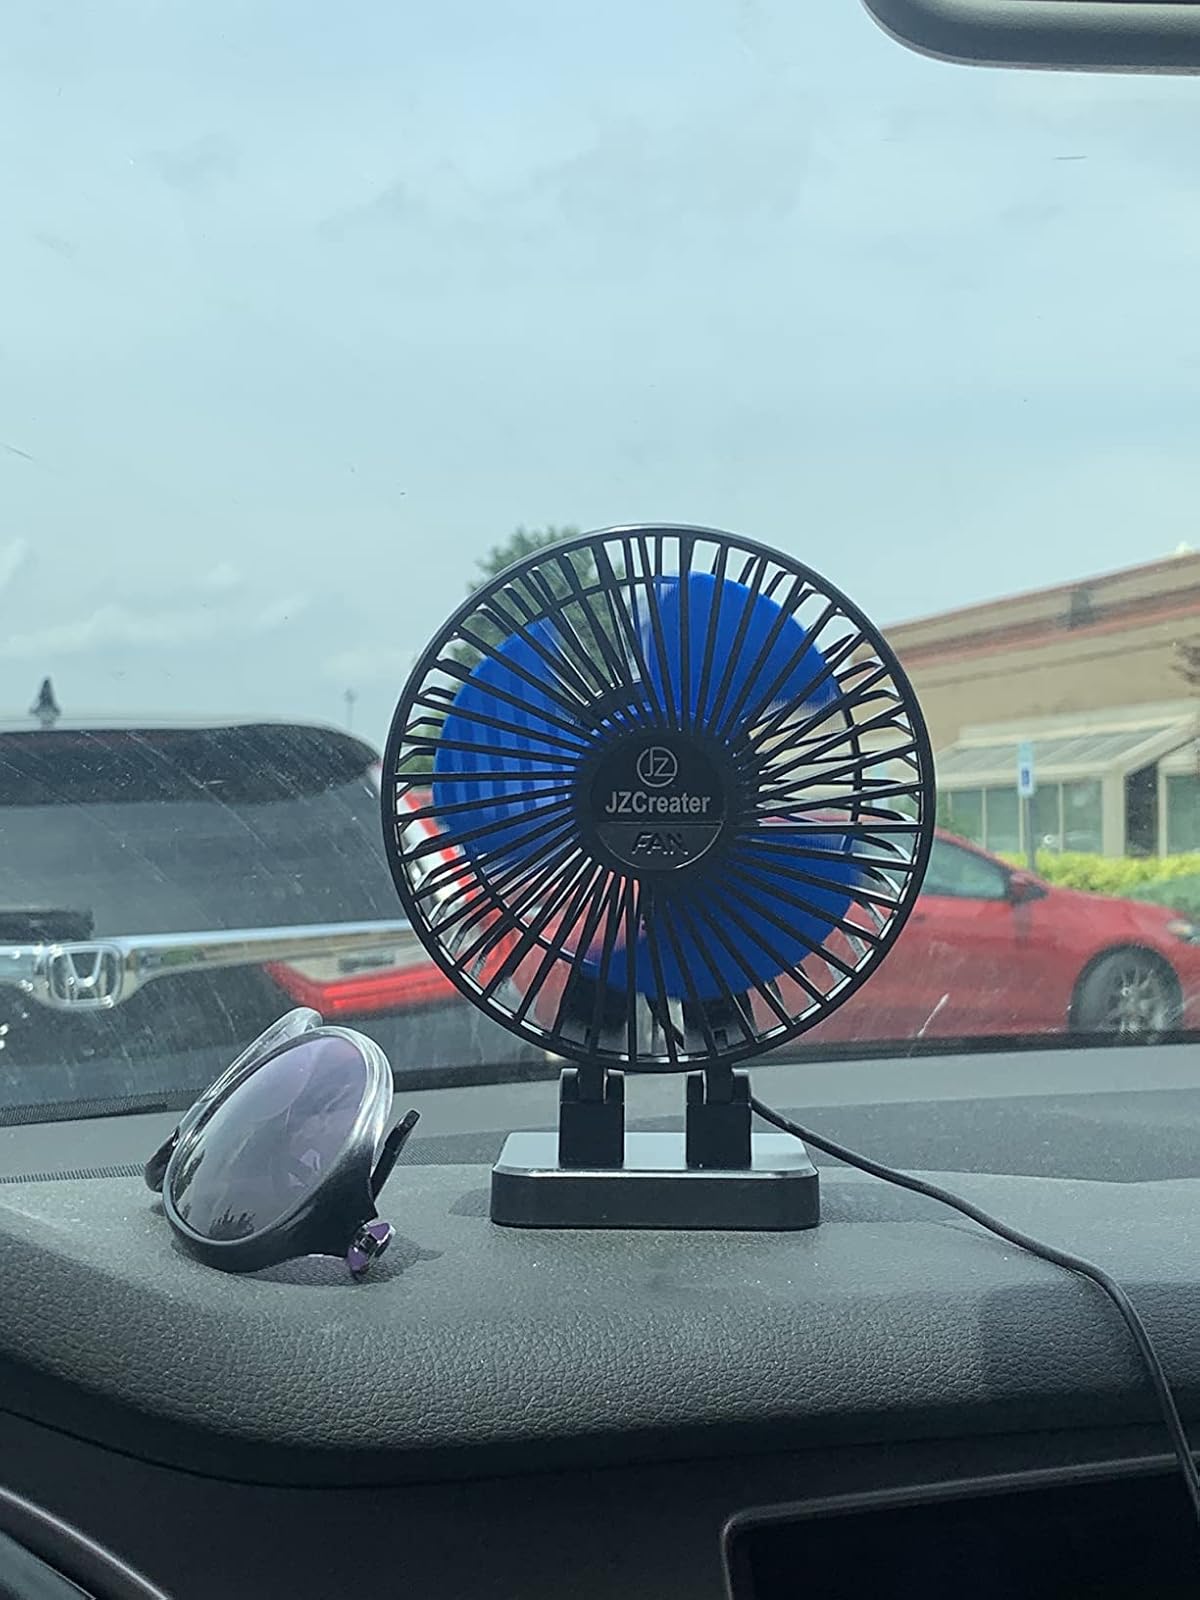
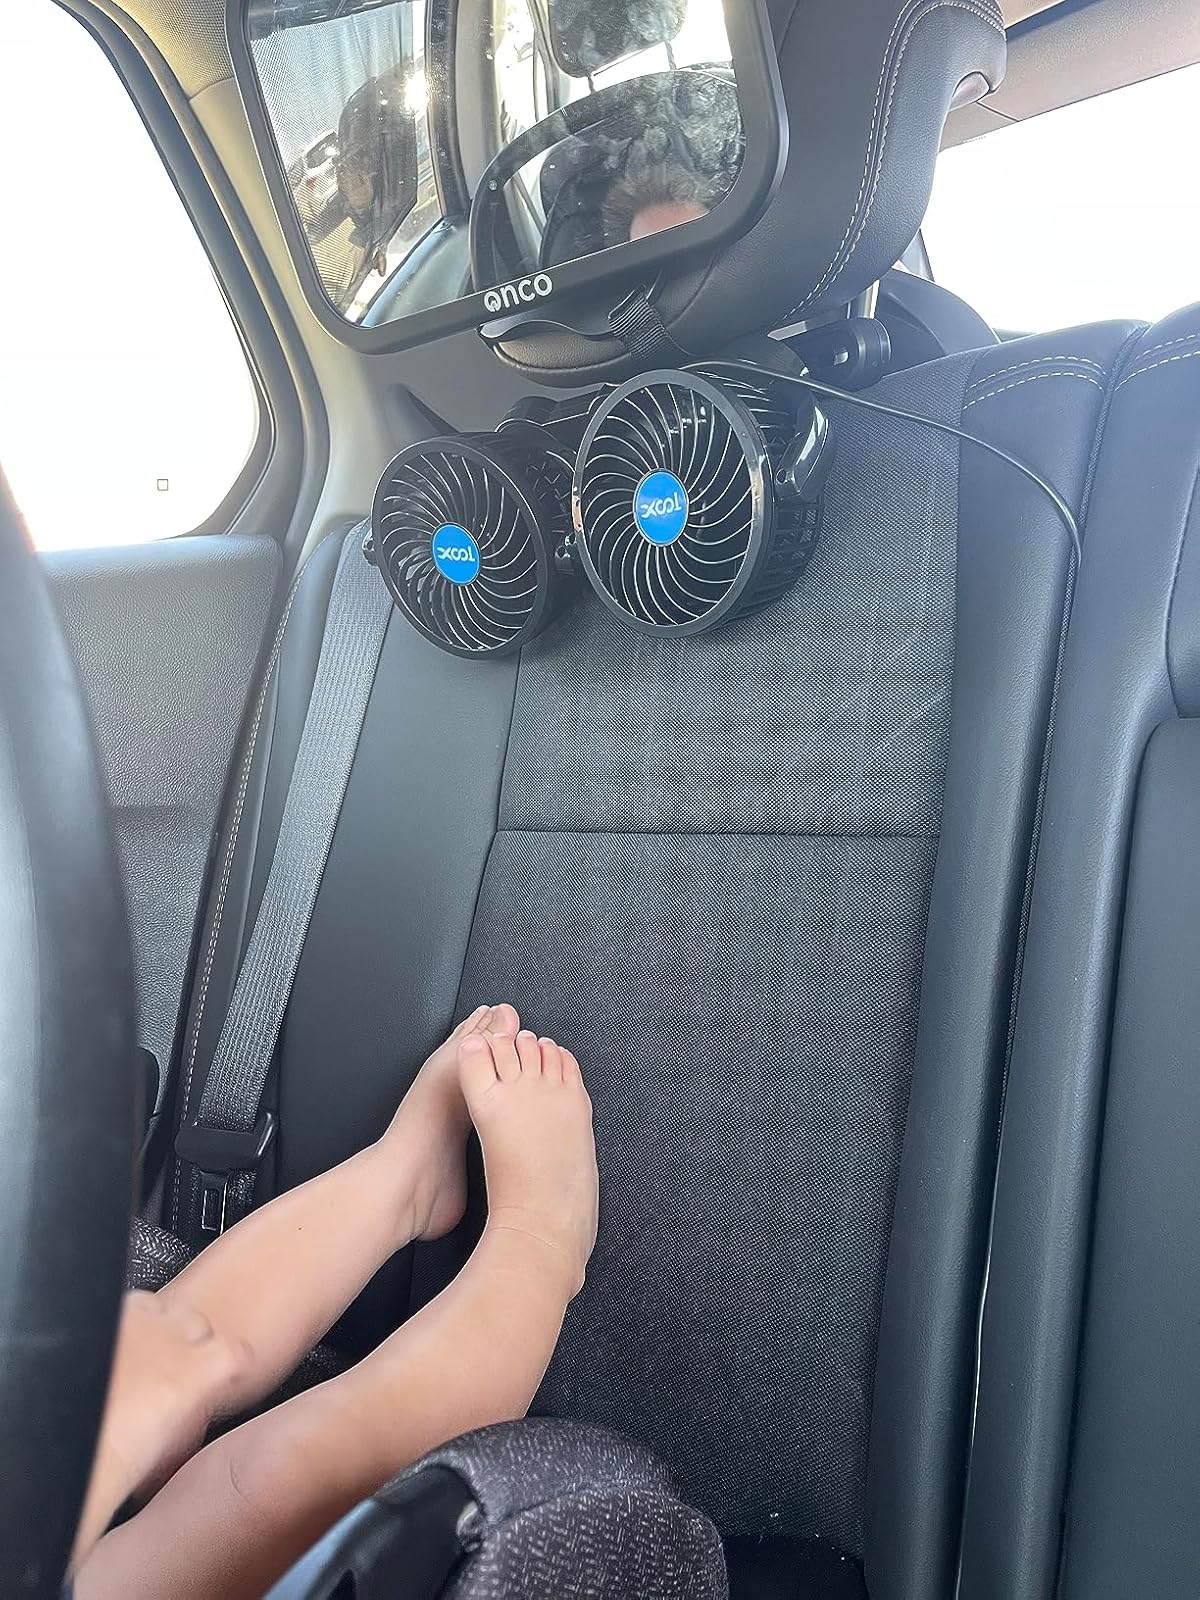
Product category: fan
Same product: no